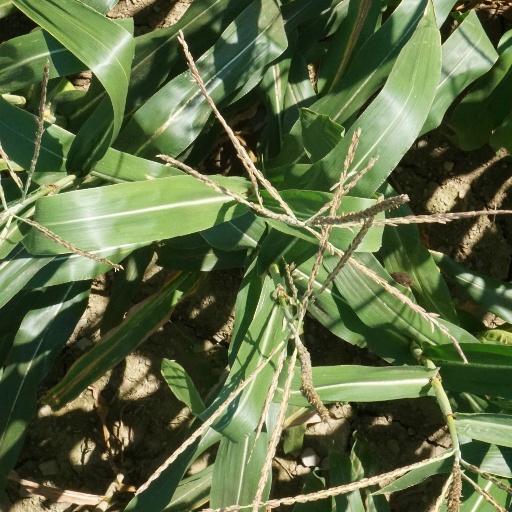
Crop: maize; corn